Osayamen Osawe

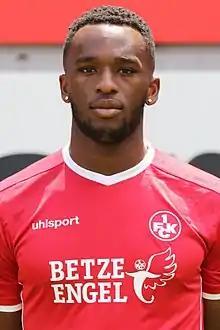
Osawe with 1. FC Kaiserslautern in 2017

Osayamen Osawe (born 3 September 1993) is a retired Nigerian professional footballer who played as a striker. In addition to holding his Nigerian Citizenship, Osawe also holds British citizenship.